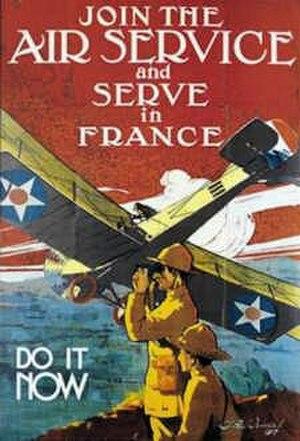
Les États-Unis sont impliqués dans la Première Guerre mondiale avant leur entrée en guerre. Lors du vote de la déclaration de guerre officielle, le 6 avril 1917, par le Congrès des États-Unis aux côtés — mais non au sein — de la Triple-Entente, ceux-ci sont déjà engagés aux côtés des démocraties et de nombreux citoyens américains combattent comme volontaires dans les forces alliées.
Le présent article traite exclusivement de l'utilisation de la cocarde tricolore comme marque de nationalité dans le domaine militaire, particulièrement en aéronautique. Son périmètre est restreint aux principales puissances mondiales, belligérants des Première et Seconde Guerres mondiales.
L’United States Army Air Service est le nom de la force aérienne des États-Unis entre 1918 et 1926.